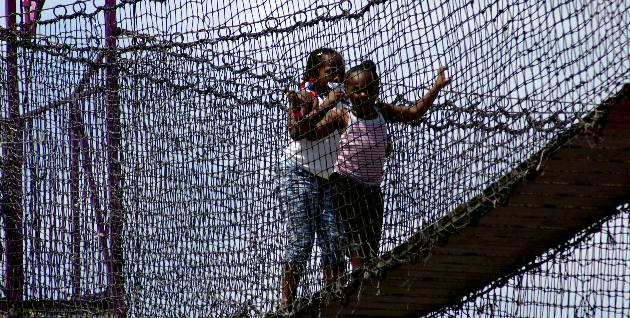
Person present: Yes